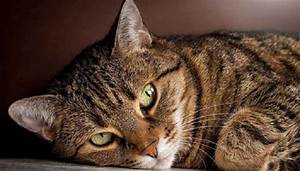
Label: gatto